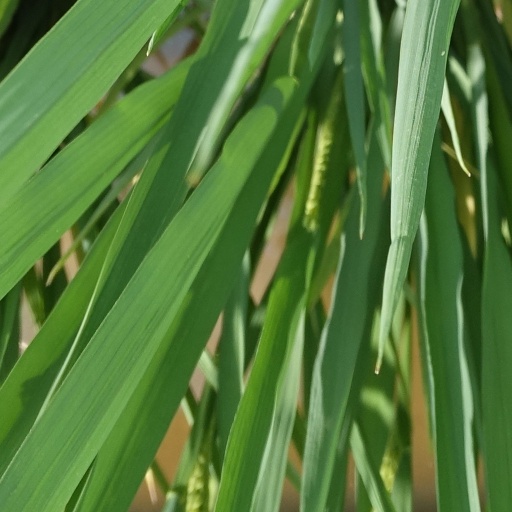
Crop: rice